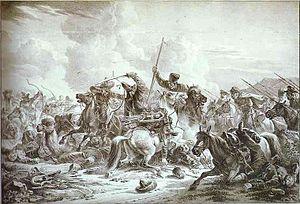
La conquête russe du Turkestan est l’invasion par l'Empire russe des khanats ouzbeks et kazakhs.
Les révoltes kazakhes sont les évènements et actions de l'histoire des Kazakhs durant lesquels ils se sont opposés aux autorités en place par la désobéissance civique ou en prenant les armes. Les révoltes kazakhes des XVIIIᵉ et XIXᵉ siècles étaient des mouvements de libération nationale.